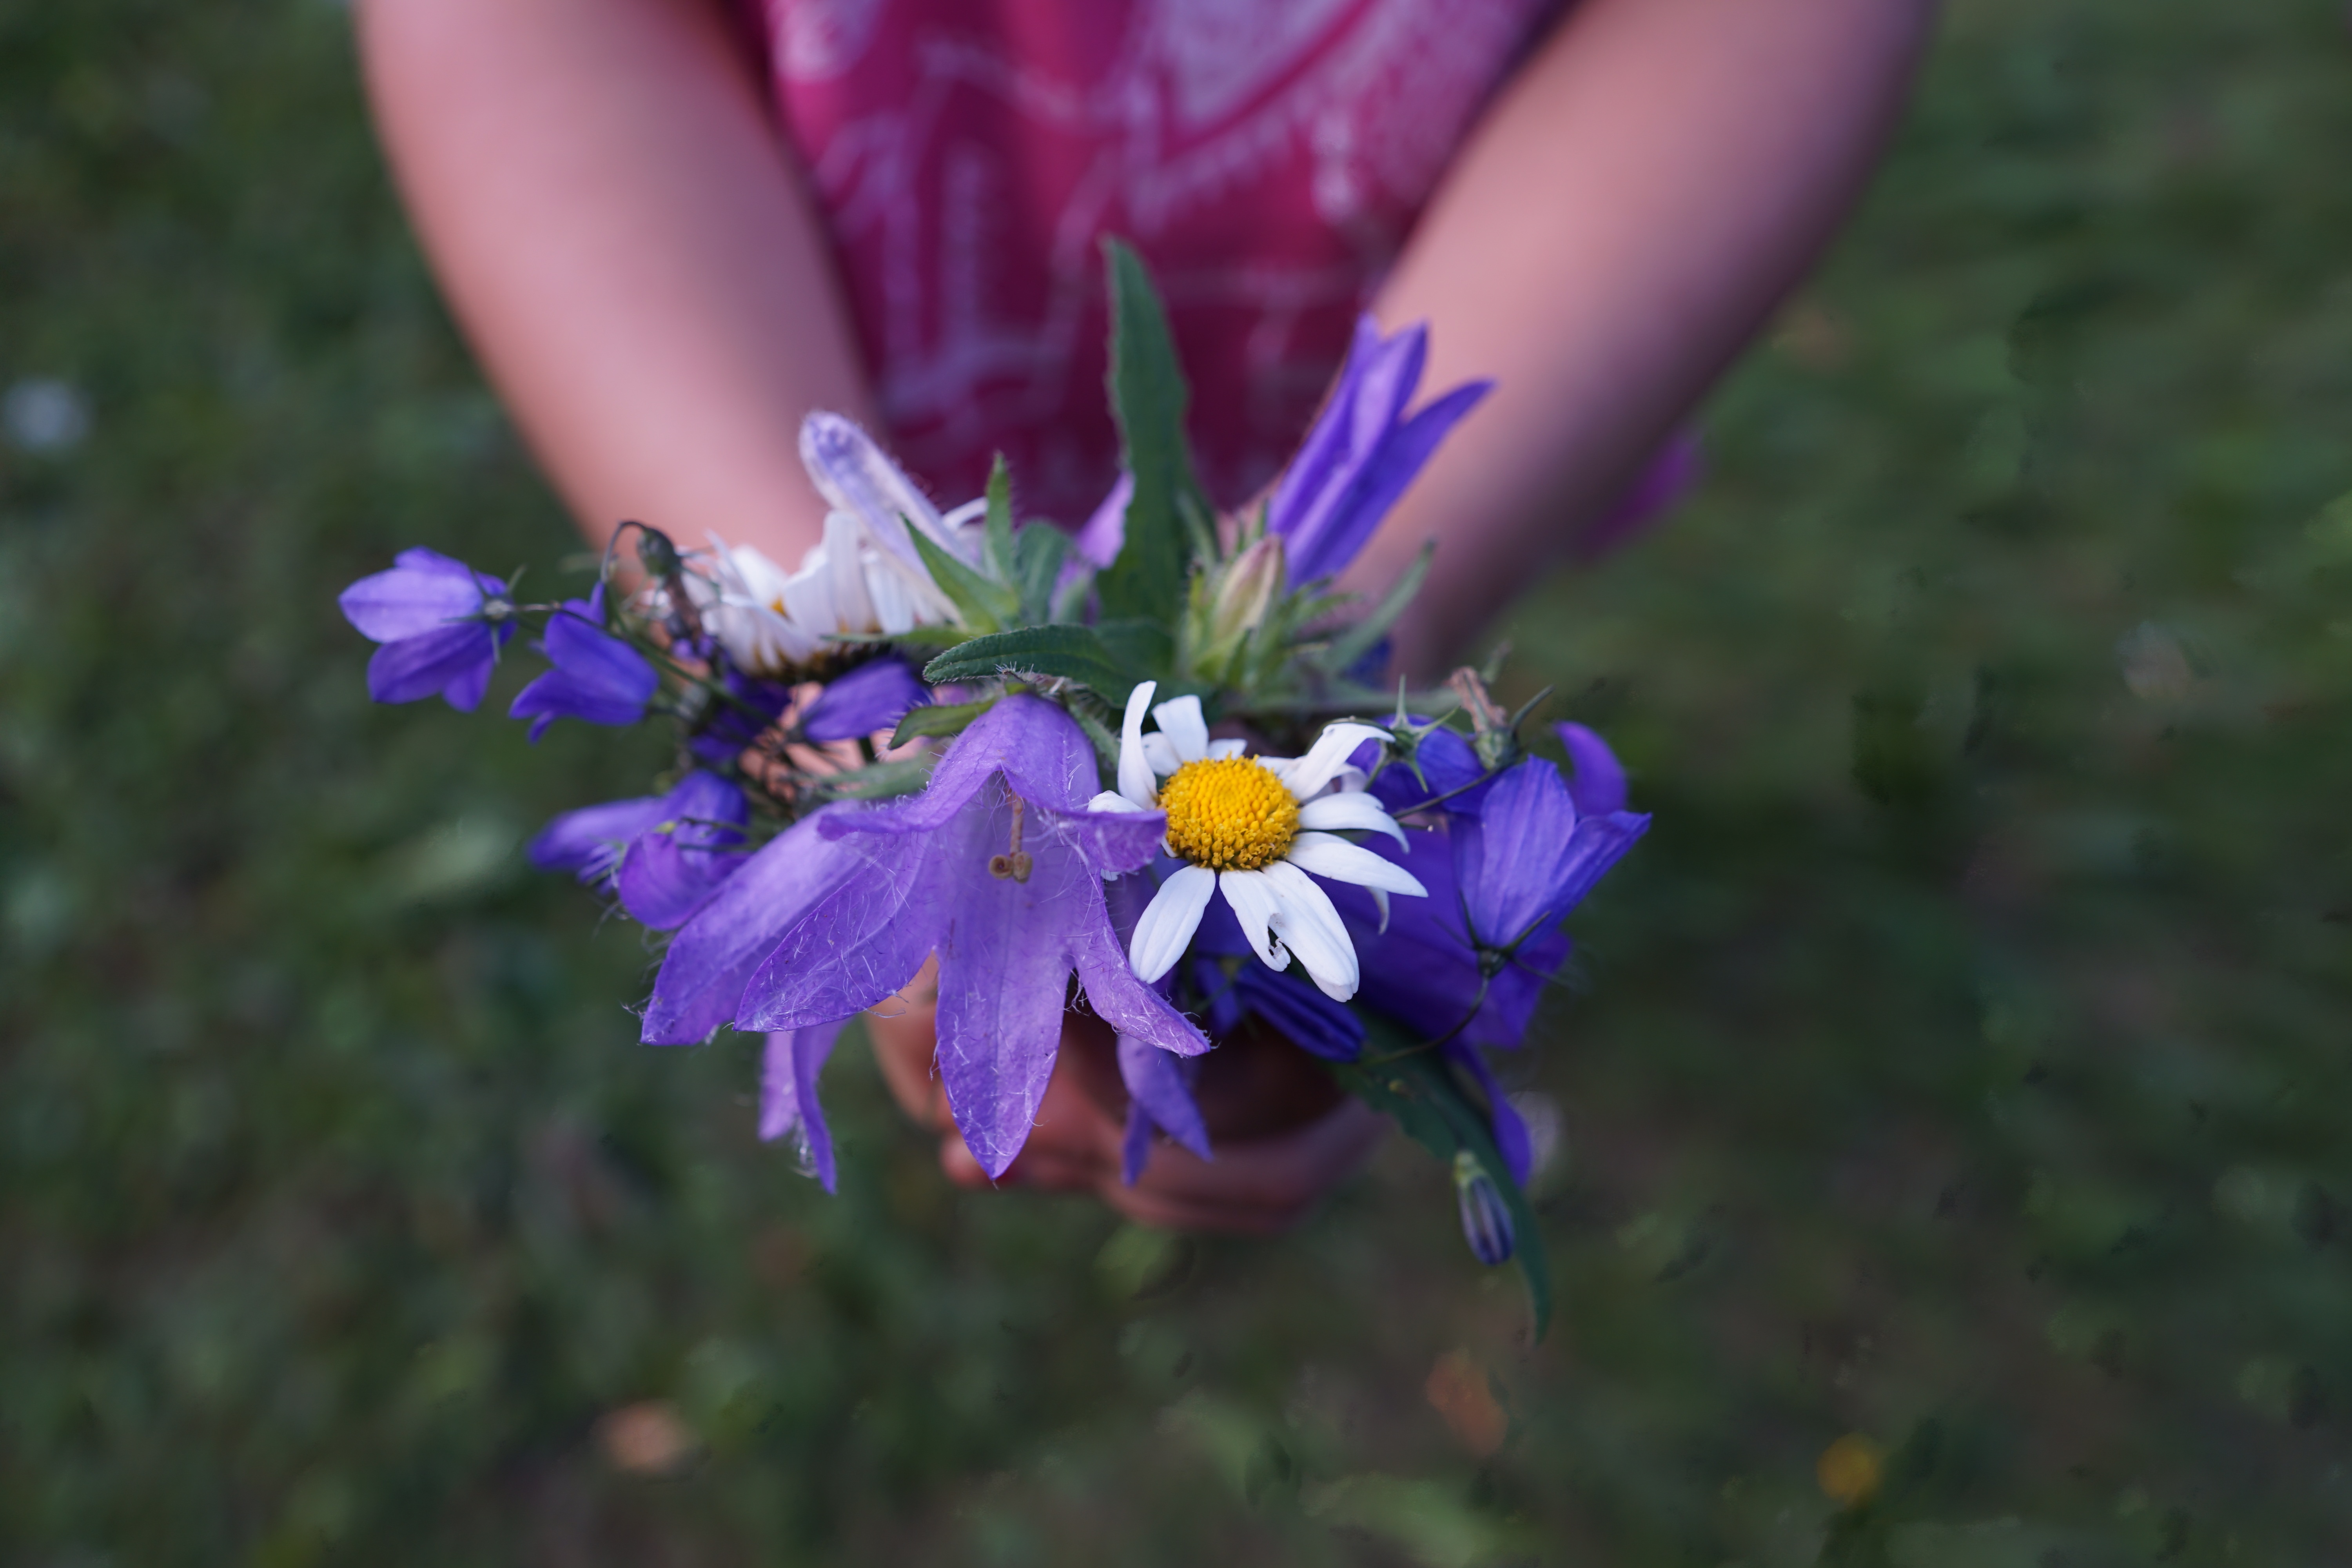
nature, grass, blossom, plant, meadow, flower, purple, petal, gift, herb, child, botany, flora, wildflower, flowers, hands, strauss, give, macro photography, flowering plant, daisy family, land plant